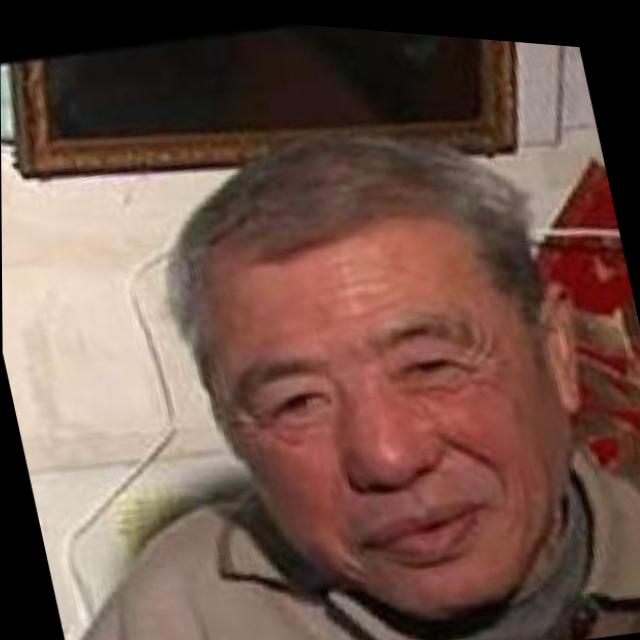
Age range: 65+